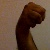
The image shows a hand gesture representing the letter 'M' in Indian Sign Language.